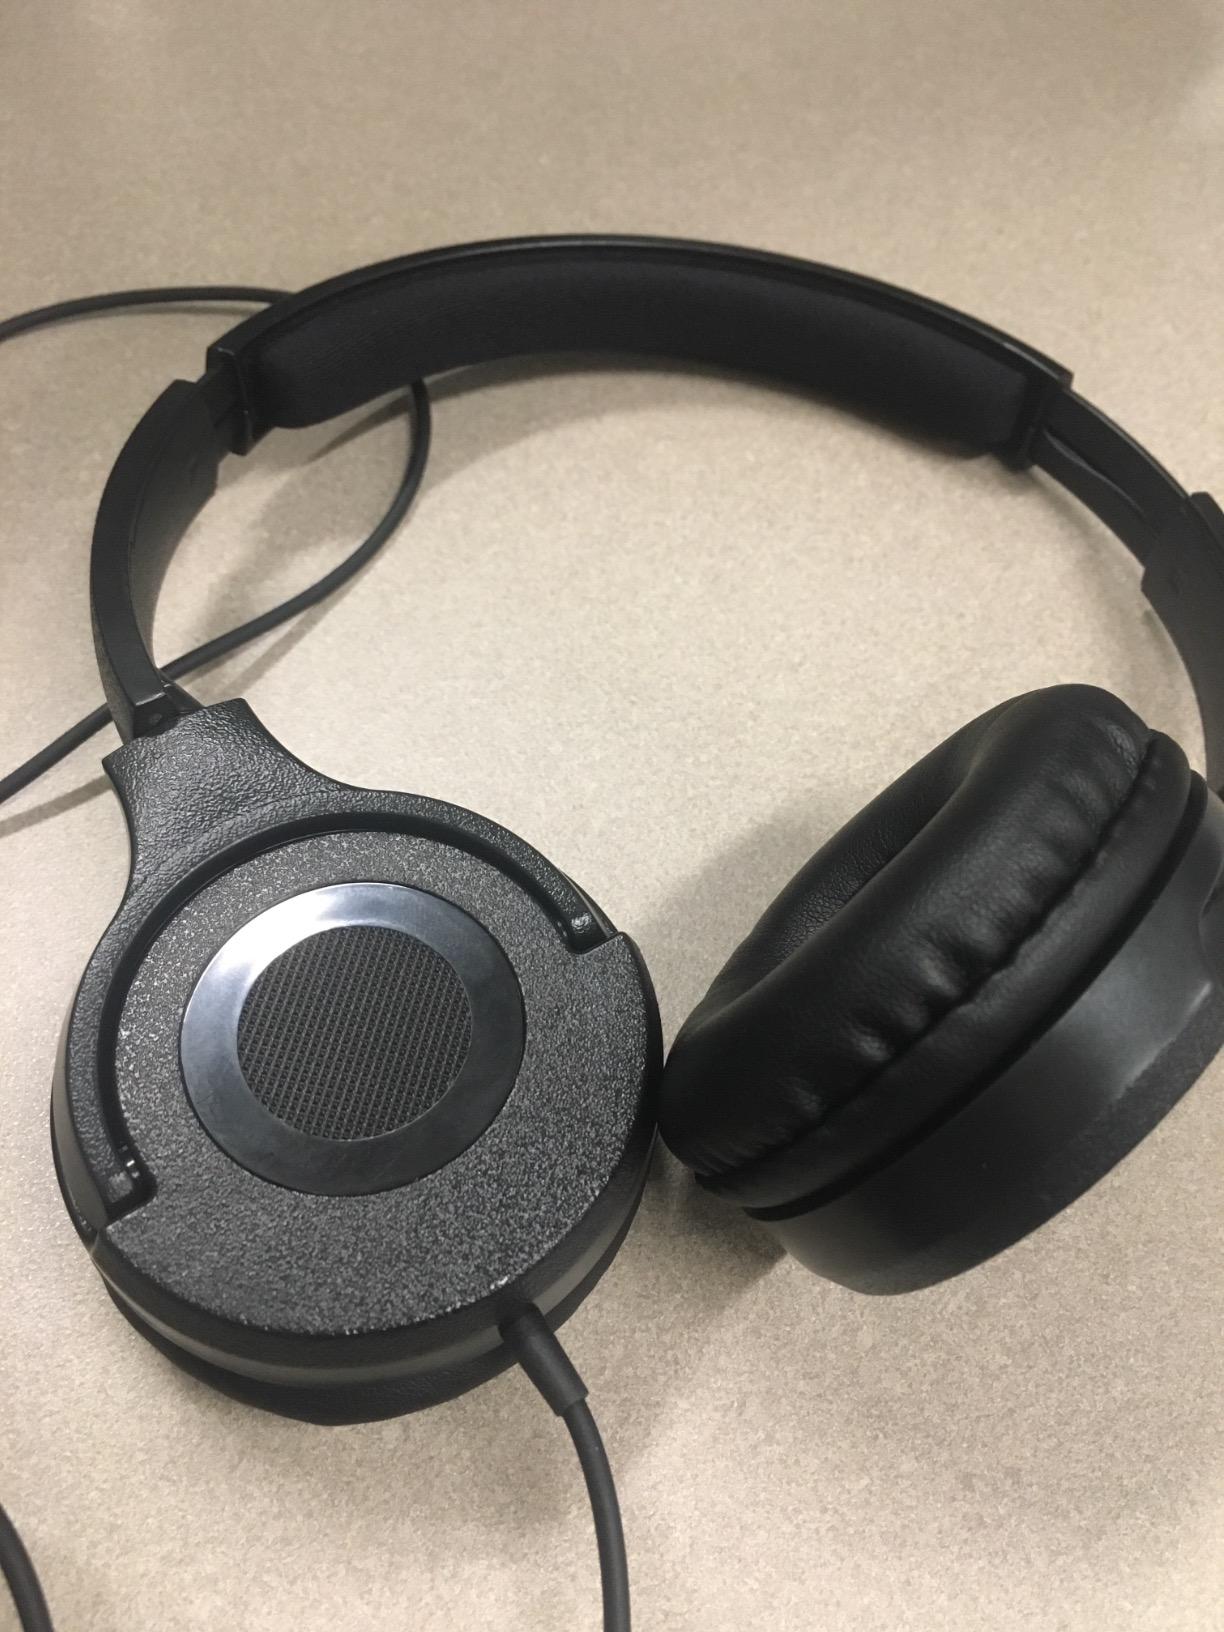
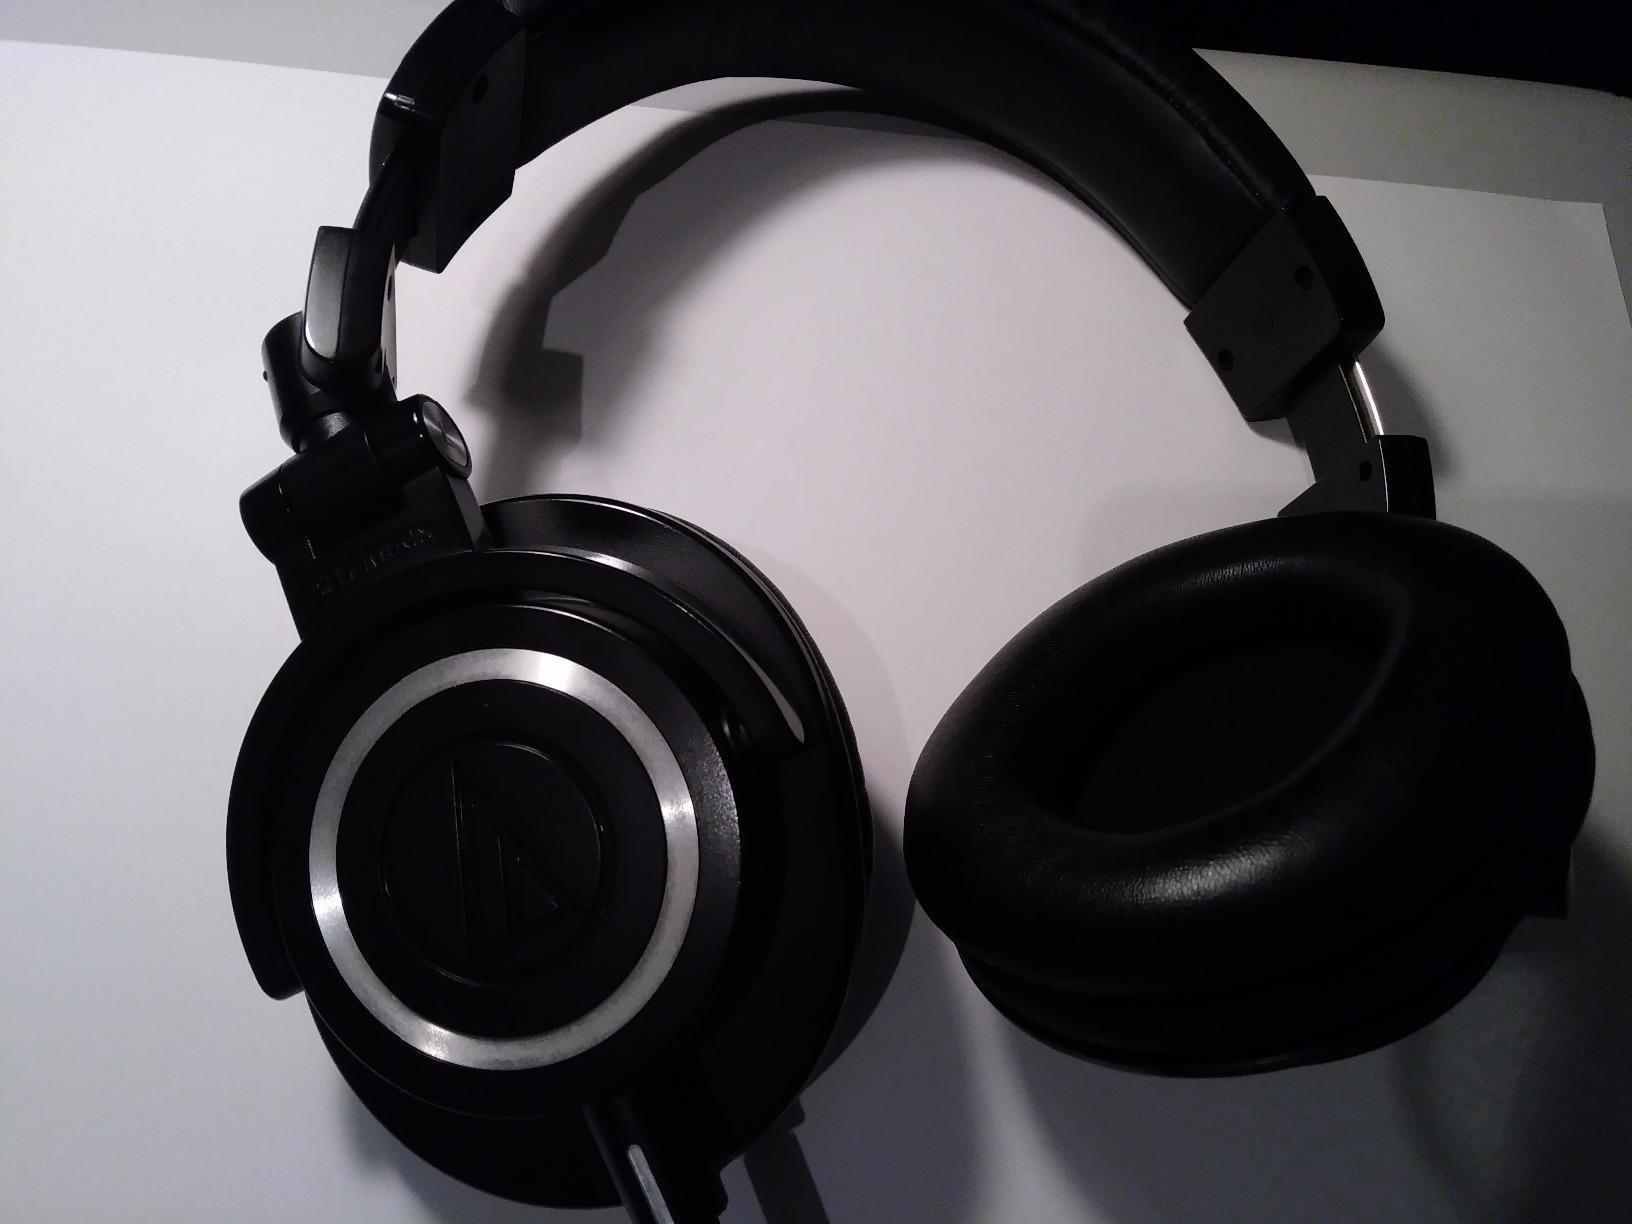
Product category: headphones
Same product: no